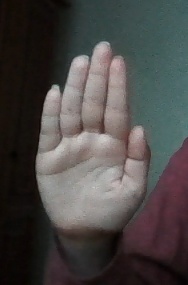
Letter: seen